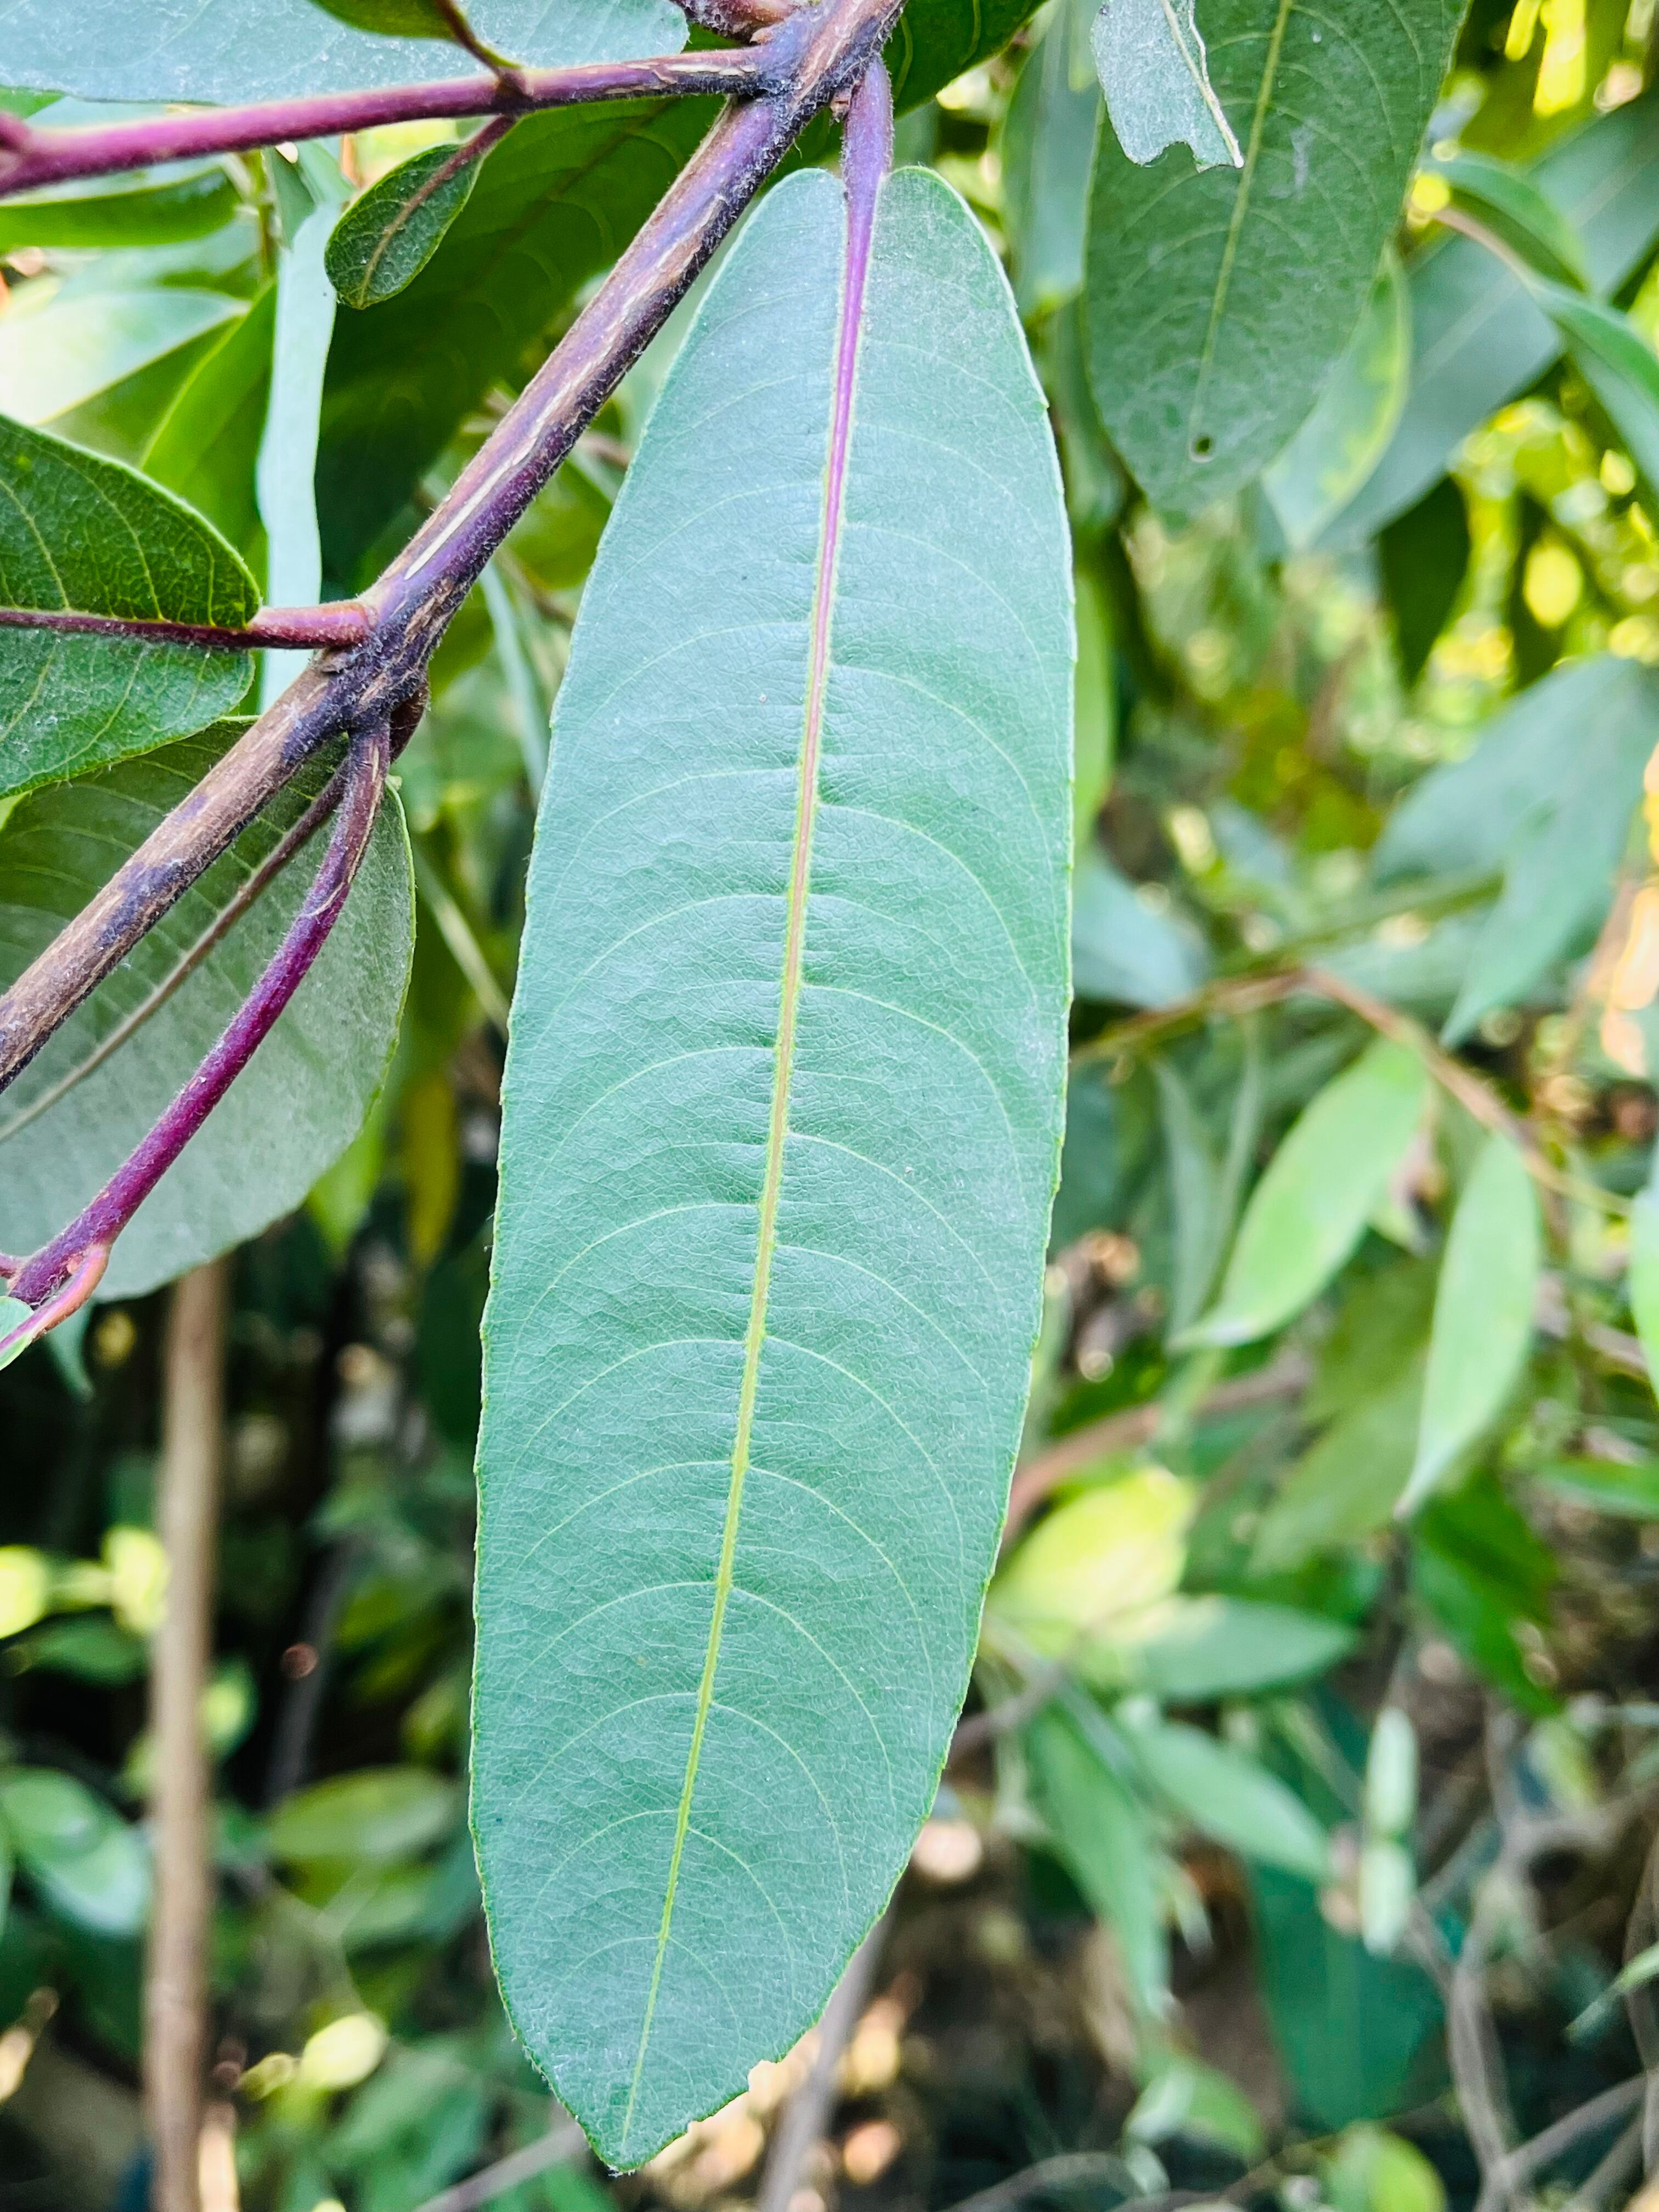
Plant species: terminalia-arjuna